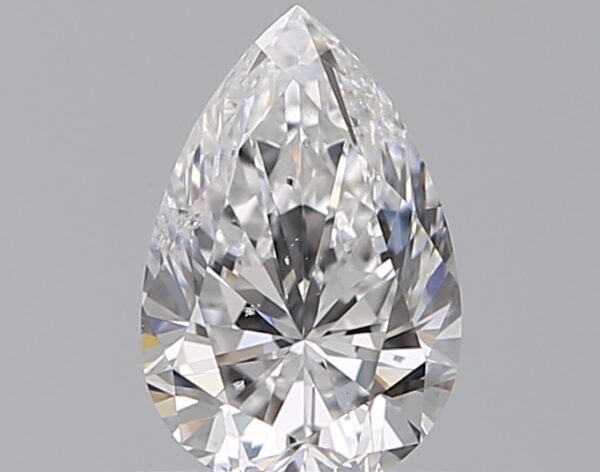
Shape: pear
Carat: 0.7
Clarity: SI2
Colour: D
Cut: EX
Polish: EX
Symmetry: VG
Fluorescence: N
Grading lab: GIA
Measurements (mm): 7.5 x 4.9 x 3.13